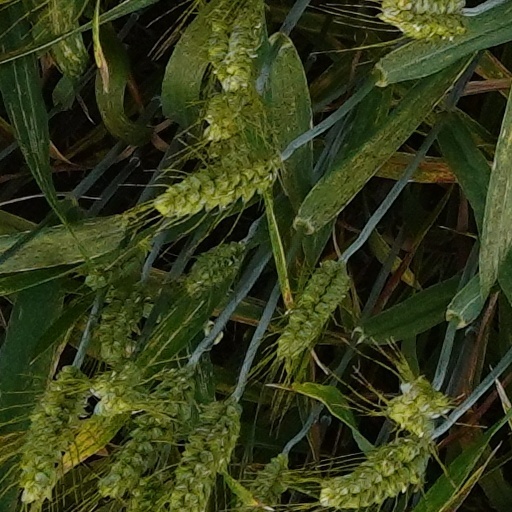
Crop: wheat